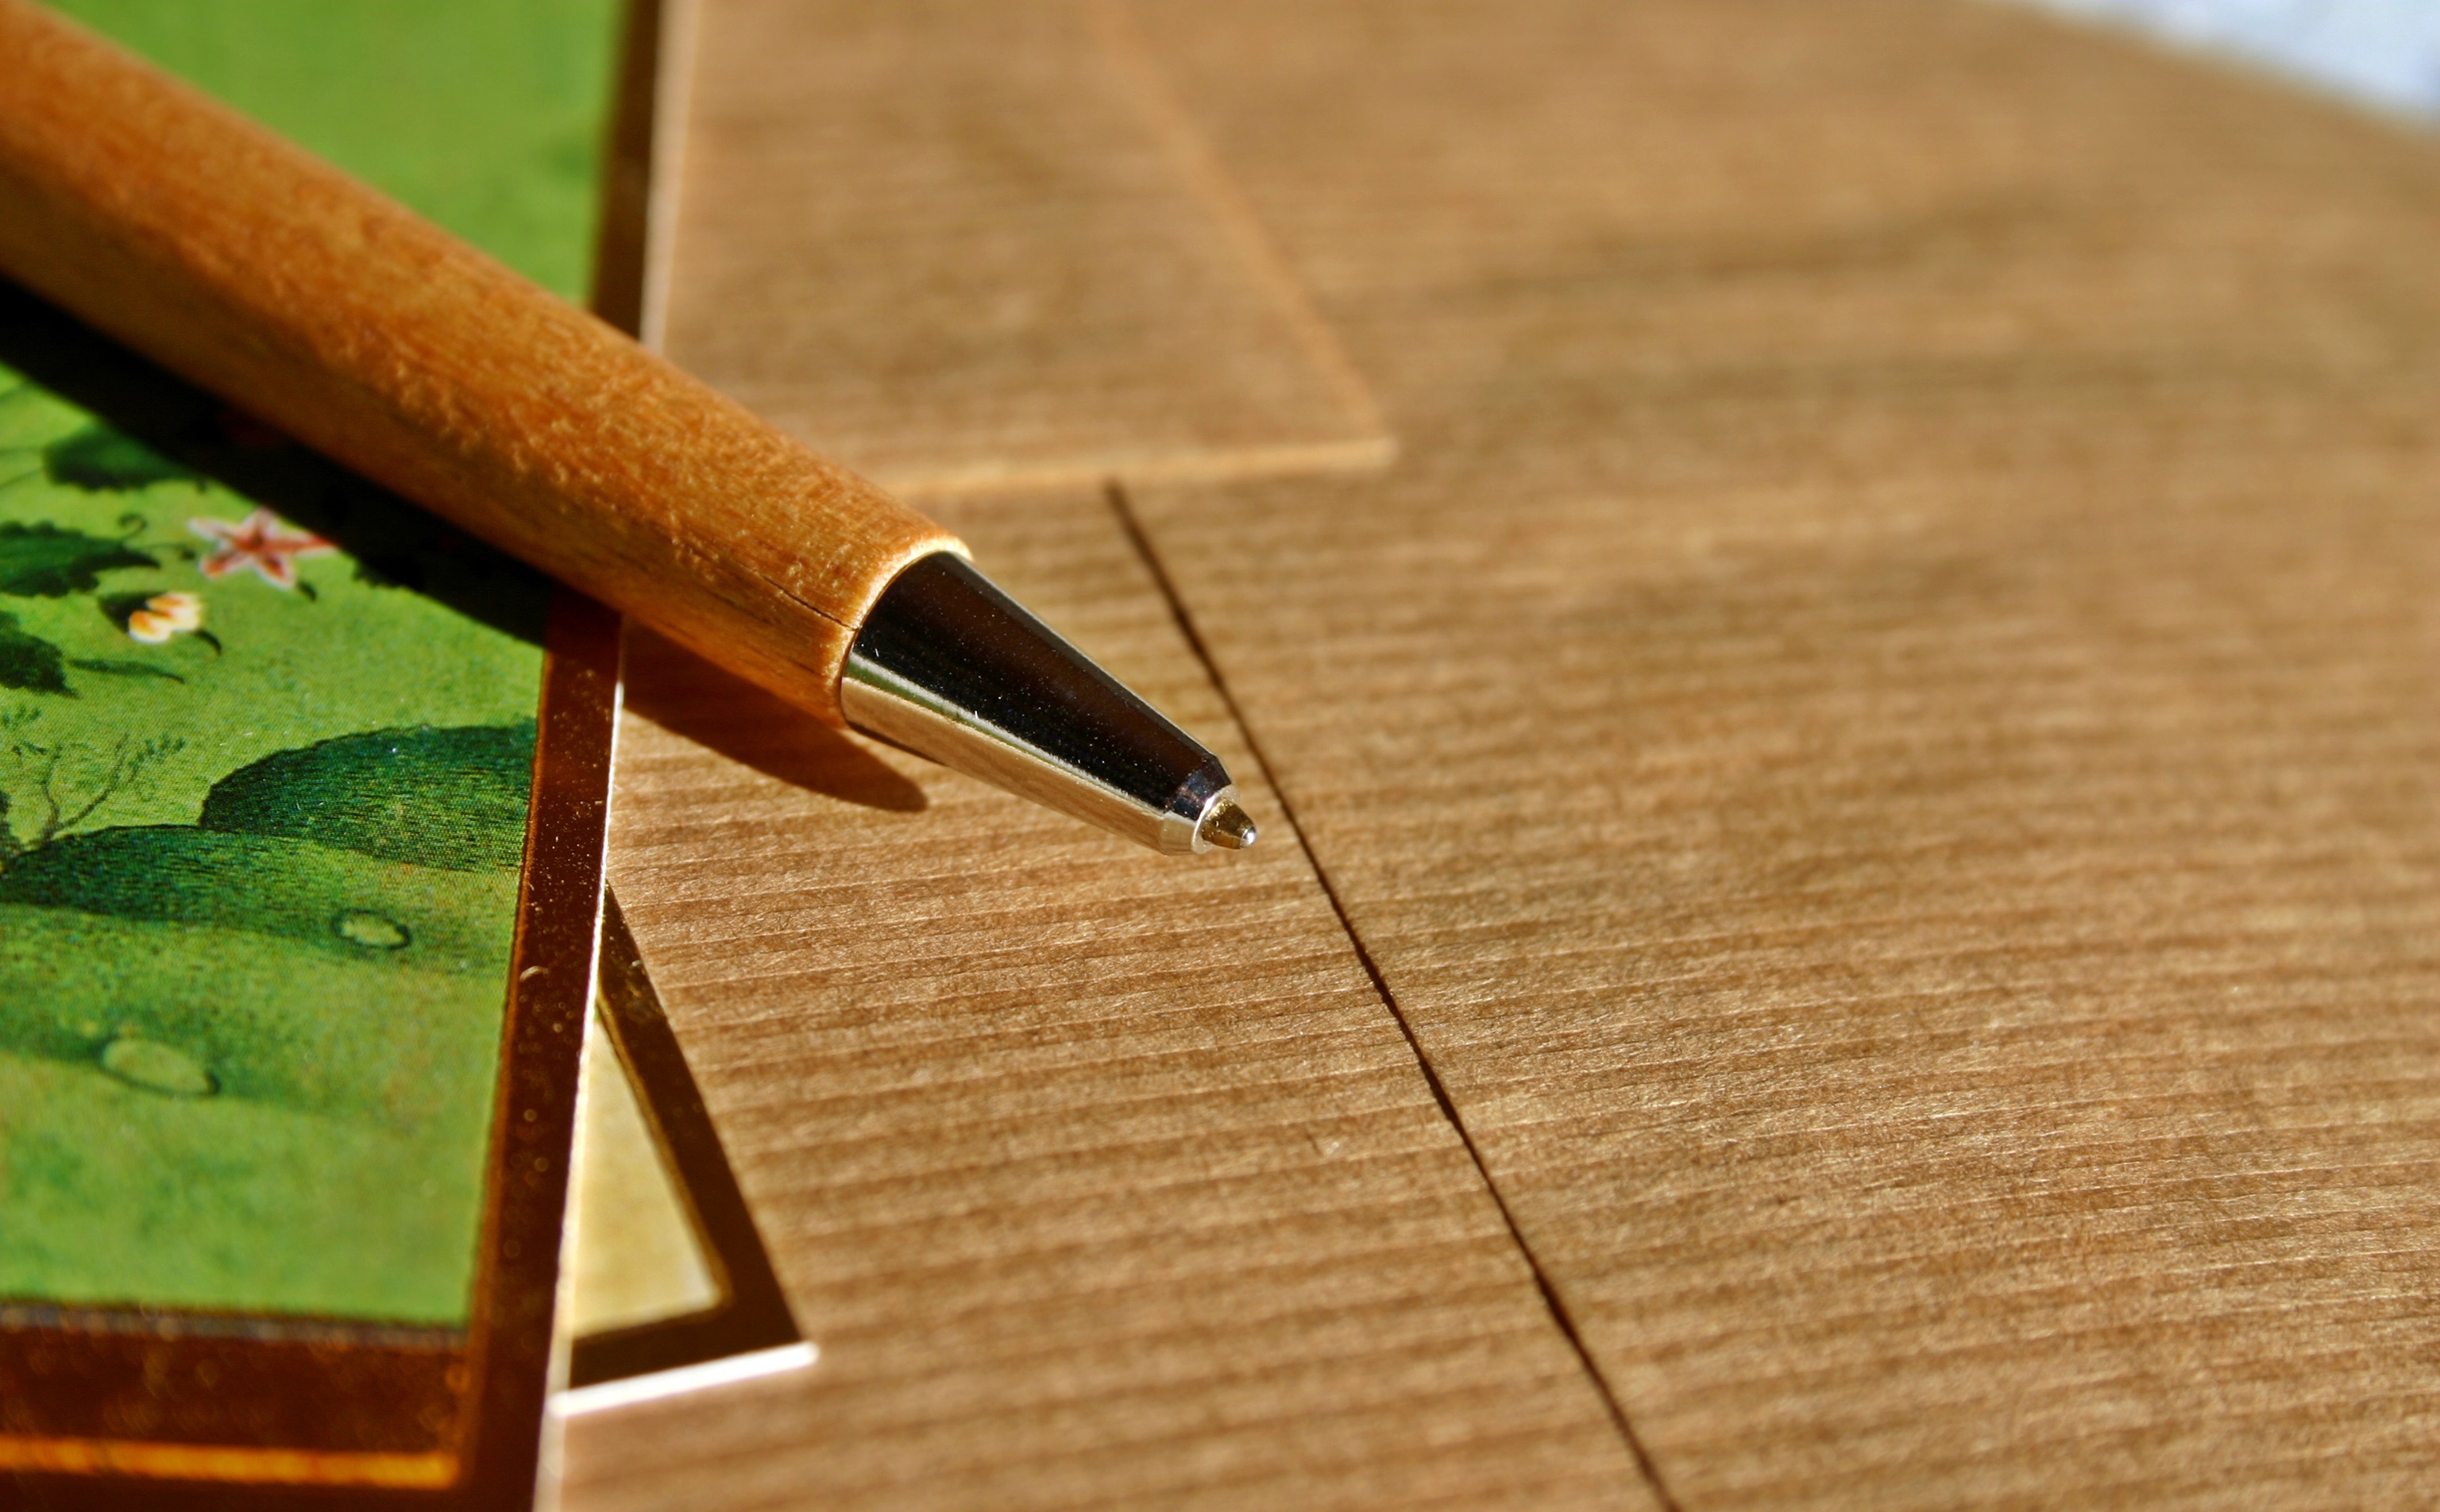
writing, hand, pencil, post, wood, pen, green, communication, paper, map, envelope, close up, background, letters, news, greeting, congratulations, greetings, leave, postcards, coolie, writing tool, penpal, send, greeting cards, picture postcards, correspondence, pen pal